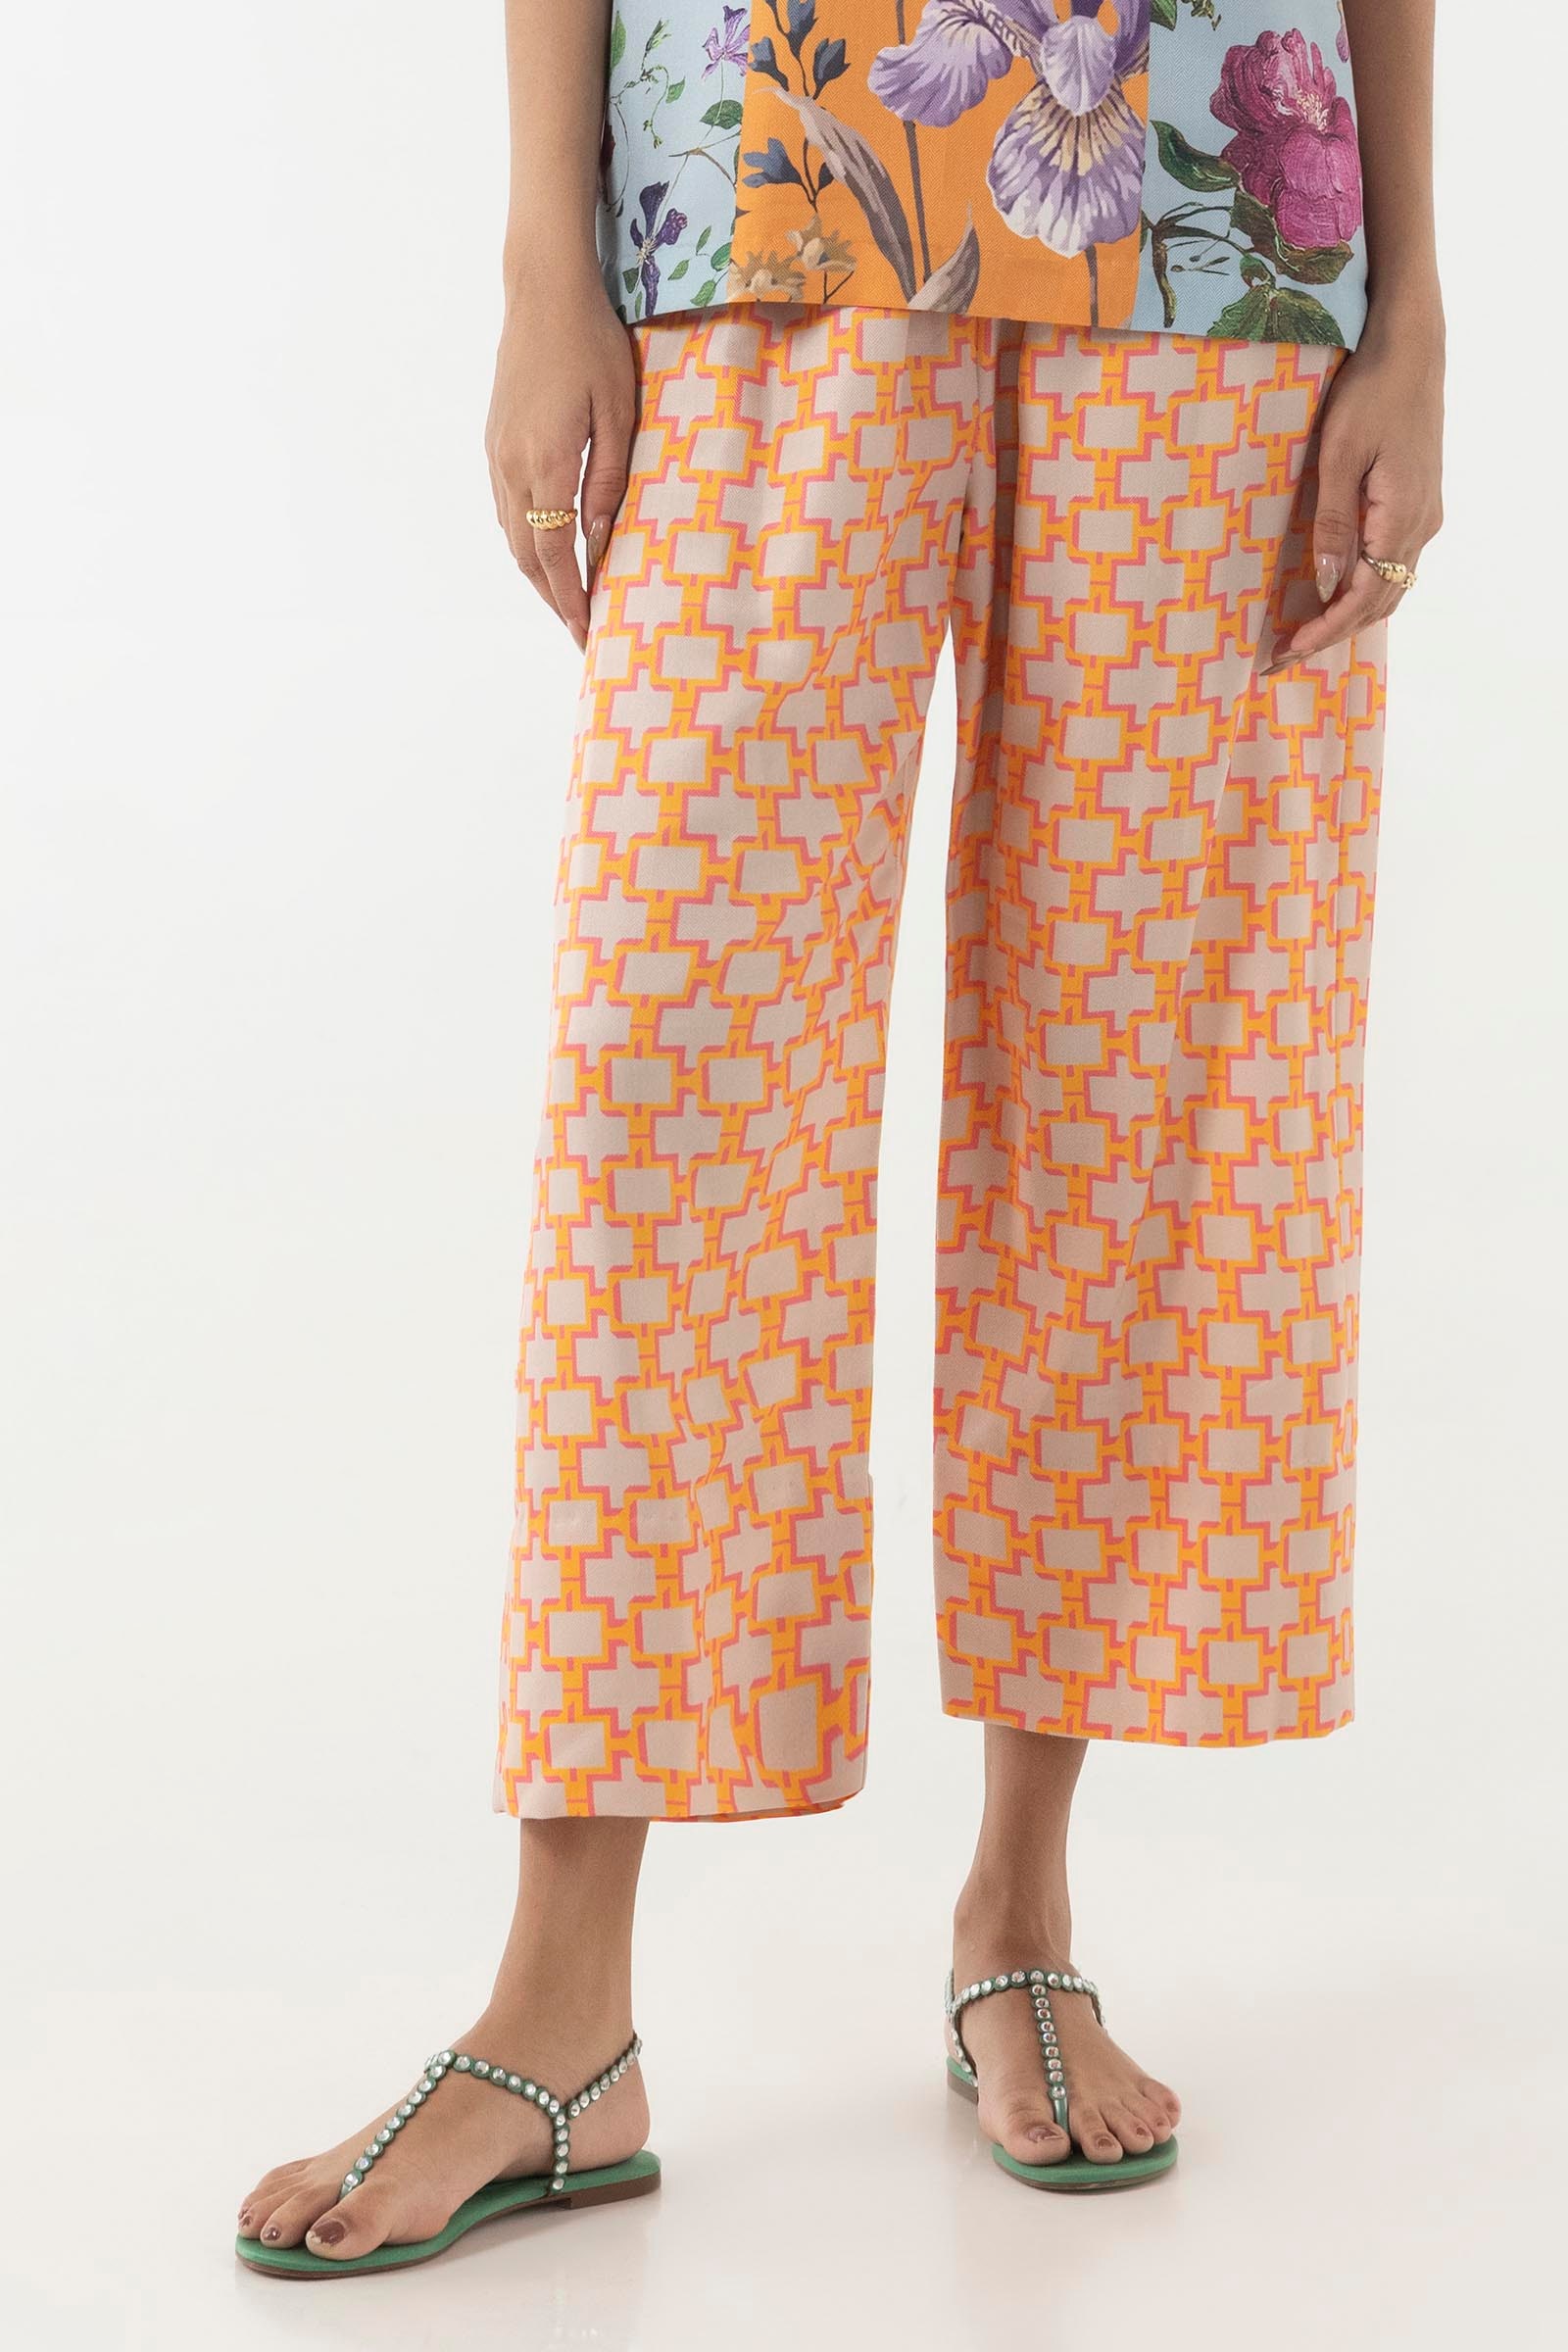
orange multi print cotton crop pants